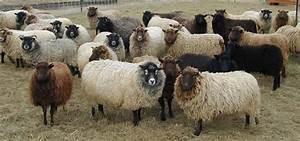
sheep